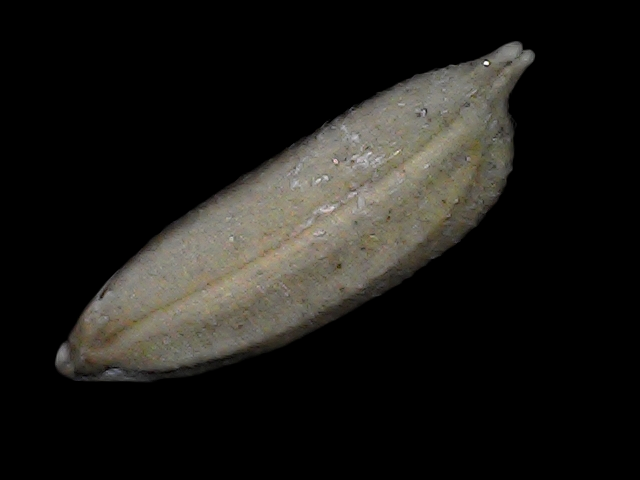
Rice variety: Bd79